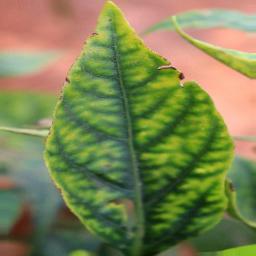
Label: nutritional